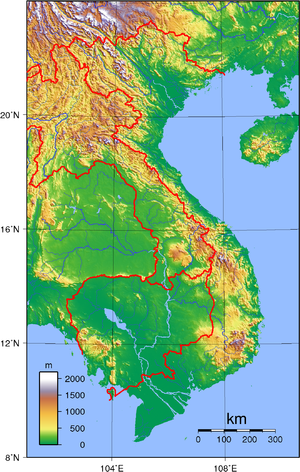
Vietnams historie
Topografisk kort med dagens statsgrænser
Vietnams historie har i lange perioder været præget af naboskabet til Kina i nord. I omkring 1000 år hørte det nordlige Vietnam til Kina, men fra 938 blev landet selvstændigt og ekspanderede senere sydover på bekostning af Champariget. I 1800-tallet blev landet koloniseret af Frankrig og under 2. verdenskrig blev landet besat af Japan. Efter denne krig havde kolonimagten ikke resurser til at genoprette styret, og tabte den militære kamp mod befrielsesstyrkerne. Dette førte til deling af landet, noget som igen førte til Vietnamkrigen med store menneskelige og materielle tab for landet. Krigen blev afsluttet 30. april 1975 ved at Nordvietnam indtog den sydlige del. Efter forsøg med planøkonomi i 1970- og 1980'erne, blev økonomien reformeret i markedsøkonomisk retning.